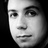
Emotion: neutral